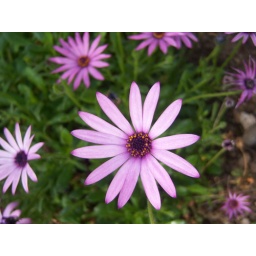
nice flower out the back of house in macro.